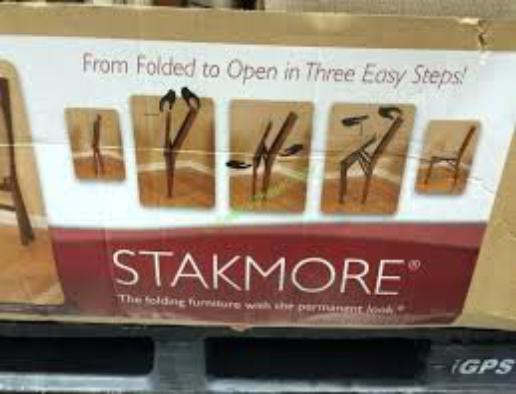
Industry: Necessities